Assyriska FF

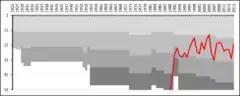
A chart showing the progress of Assyriska through the swedish football league system. The different shades of gray represent league divisions.

Assyriska Föreningen in Södertälje was founded in 1971 by ethnic Assyrian refugees from Turkey who belonged to the Syriac Orthodox Church. Three years later, a football team was started and played its first season in the lowest league in 1975. They advanced through the divisions and reached the second highest league, Division 1 (today replaced by Superettan), in 1992, as the first immigrant team ever. The team was however relegated in 1993, and the next few years, the club played every second year in Division 1 before managing to stay there for more than one season in 1997.